Jacques Amyot

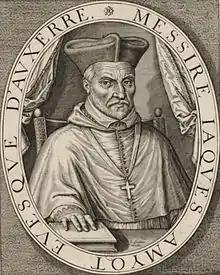
Jacques Amyot. Portrait by Léonard Gaultier.

Jacques Amyot (30 October 15136 February 1593), French Renaissance bishop, scholar, writer and translator, was born of poor parents, at Melun.